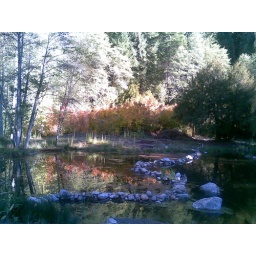
The rock wall in the pond in fall